1968 in spaceflight

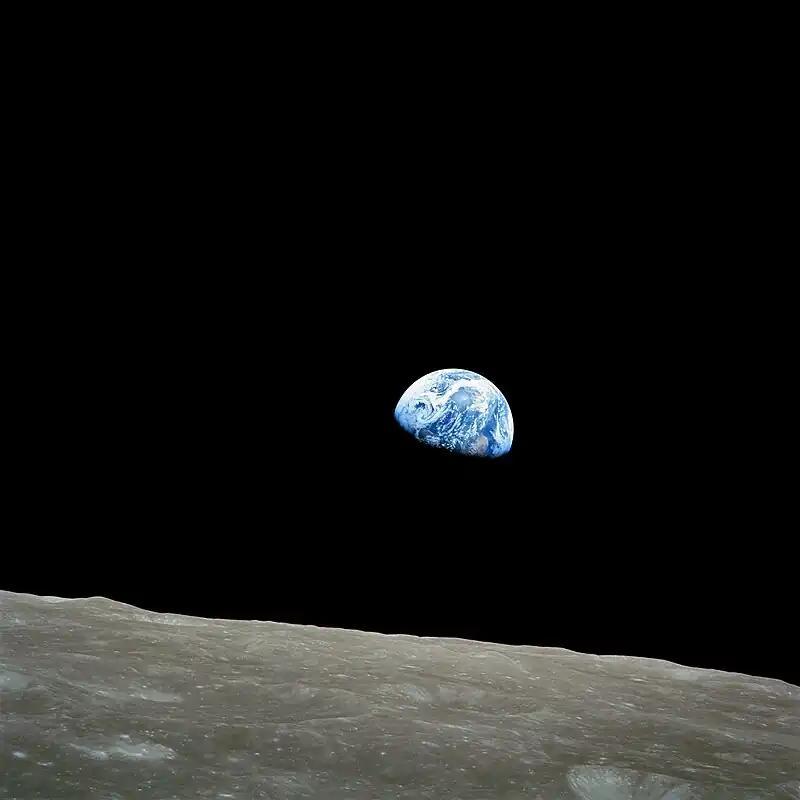
The crew of Apollo 8 were the first humans to witness "Earthrise", photographed by William Anders on 24 December 1968

The United States National Space Science Data Center catalogued 157 spacecraft placed into orbit by launches, which occurred in 1968.